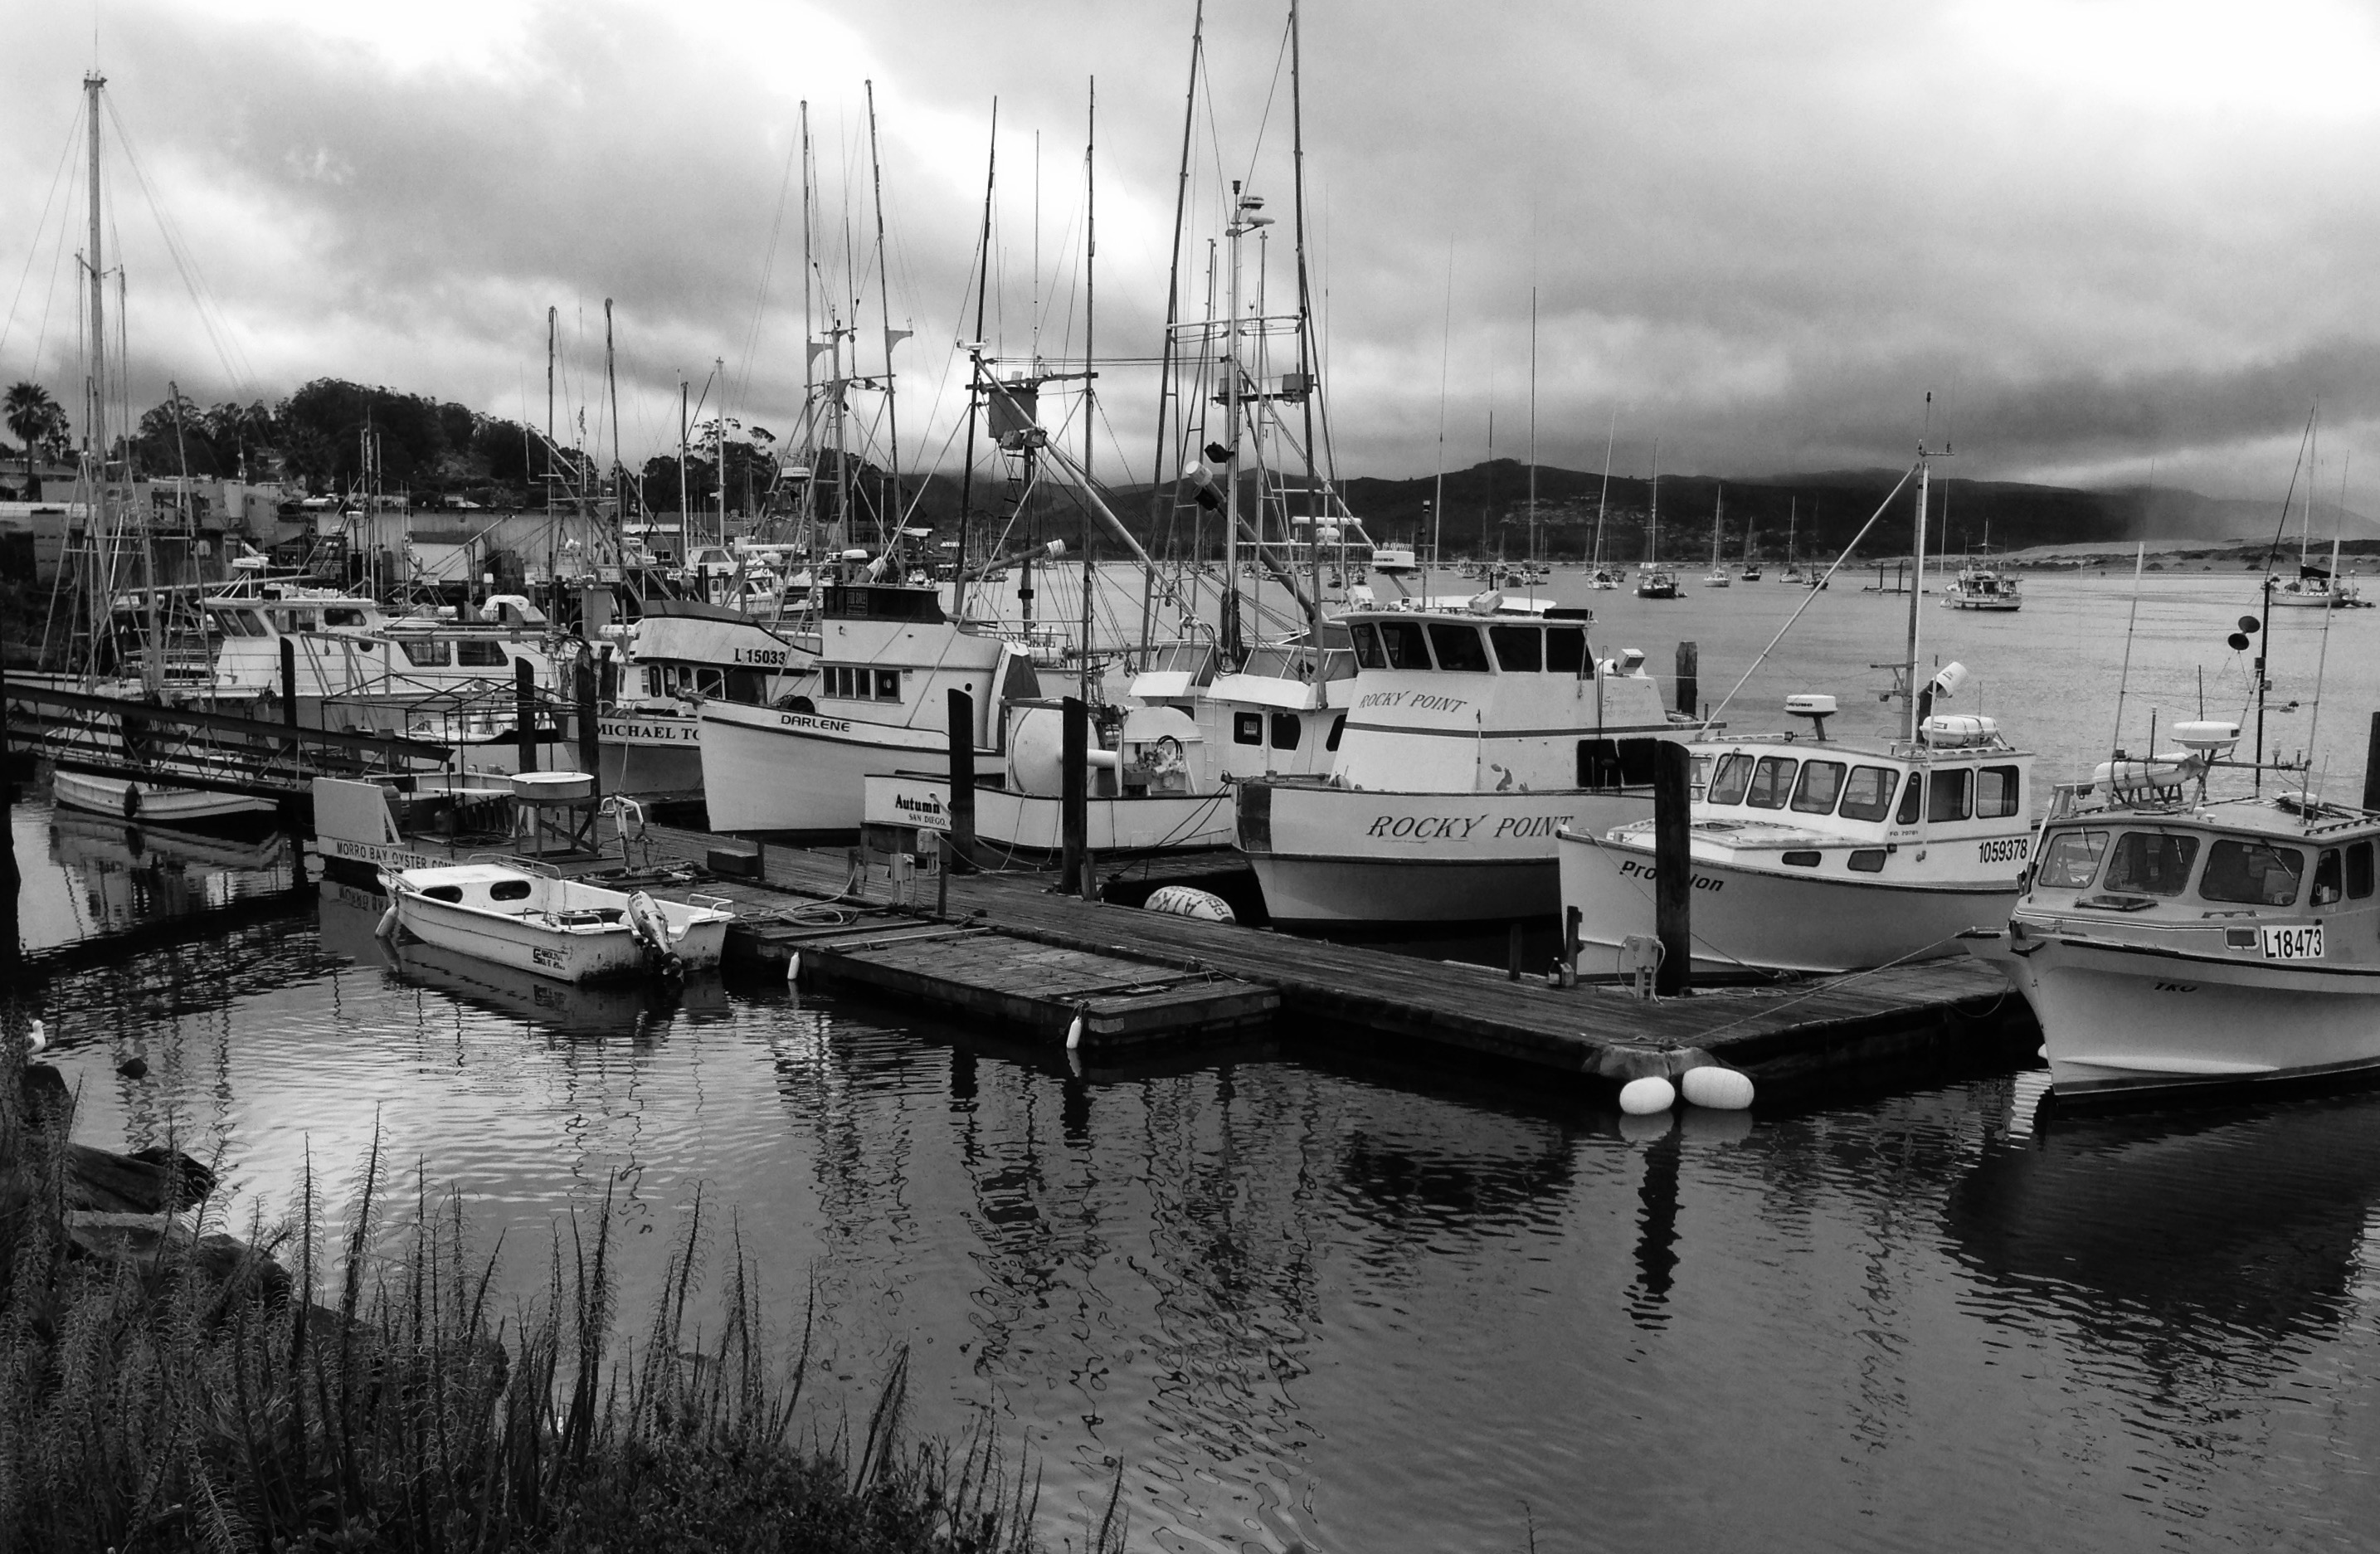
sea, dock, black and white, boat, reflection, vehicle, harbor, marina, monochrome, sailboat, vessels, fishingboats, watercraft, morrobay, fishingvessels, commercialvessels, monochrome photography